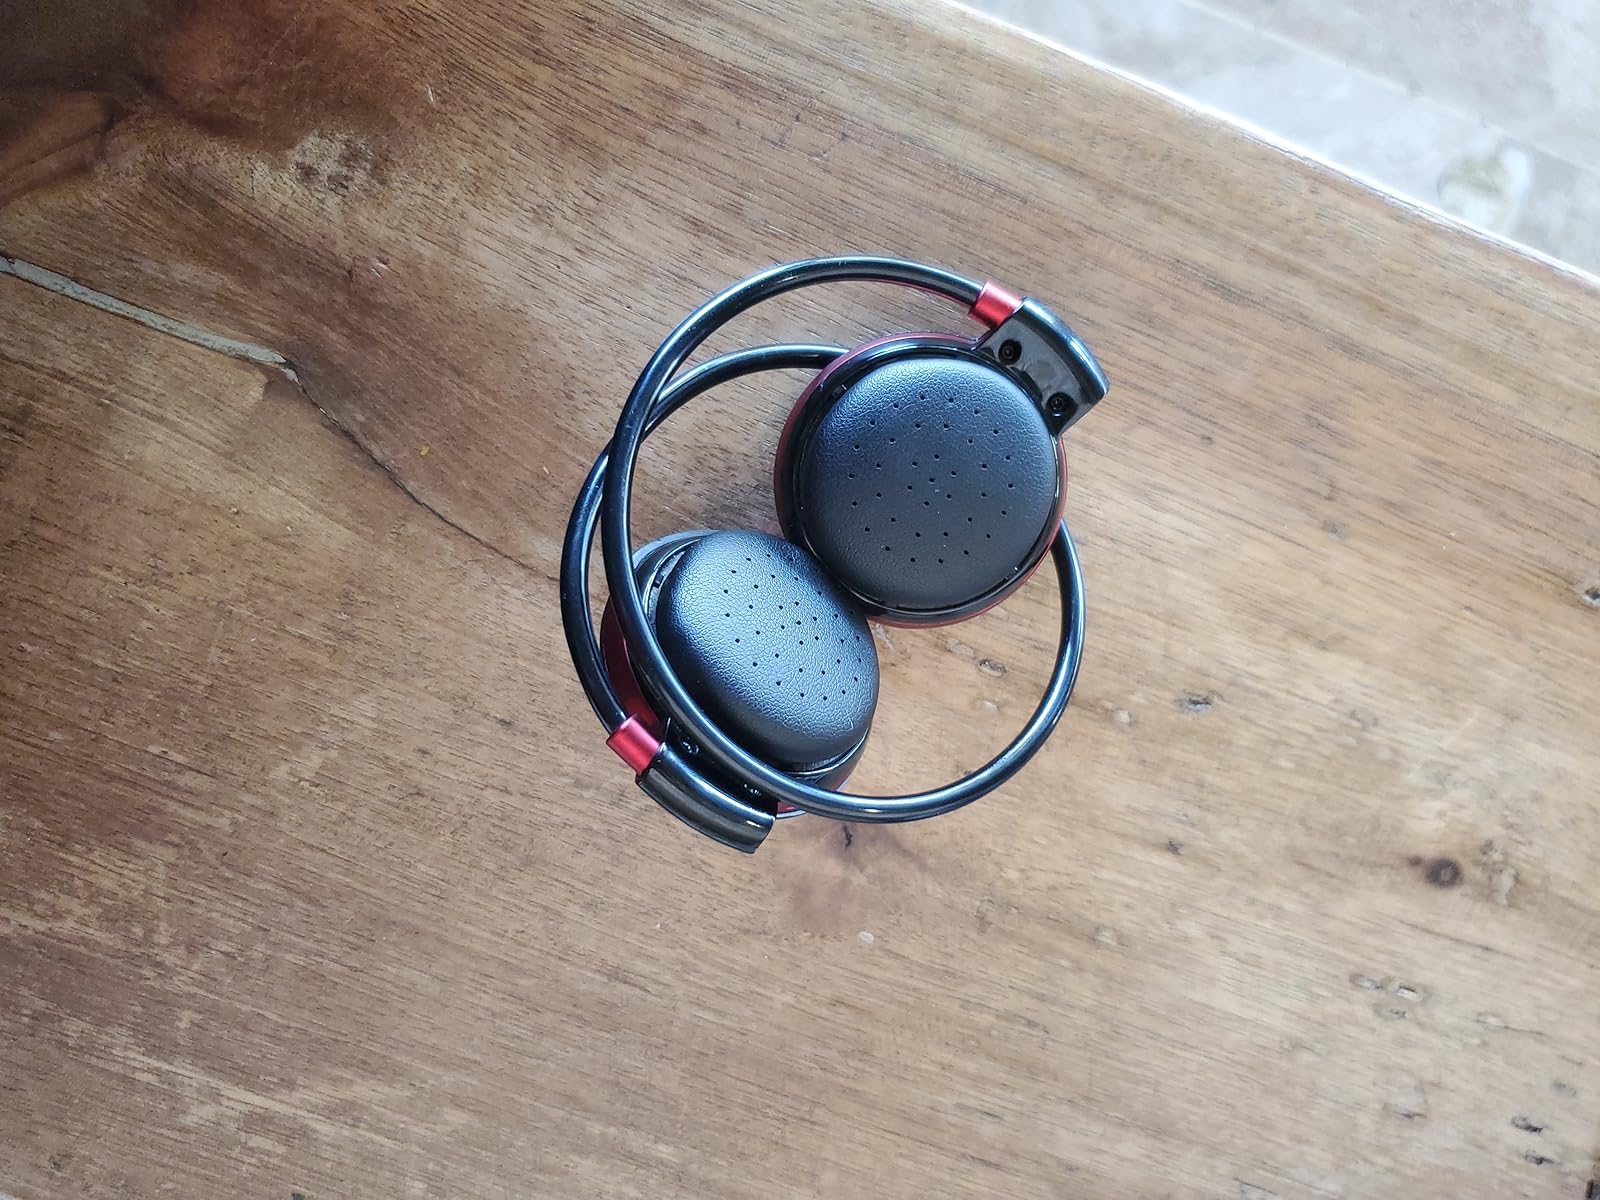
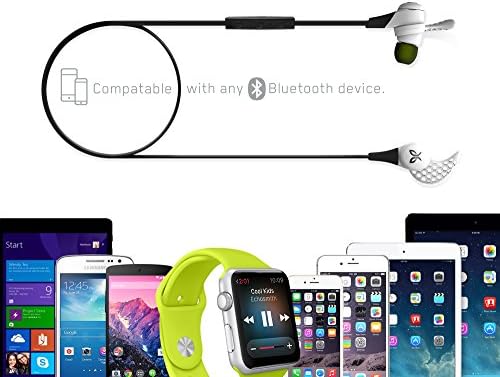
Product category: headphones
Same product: no